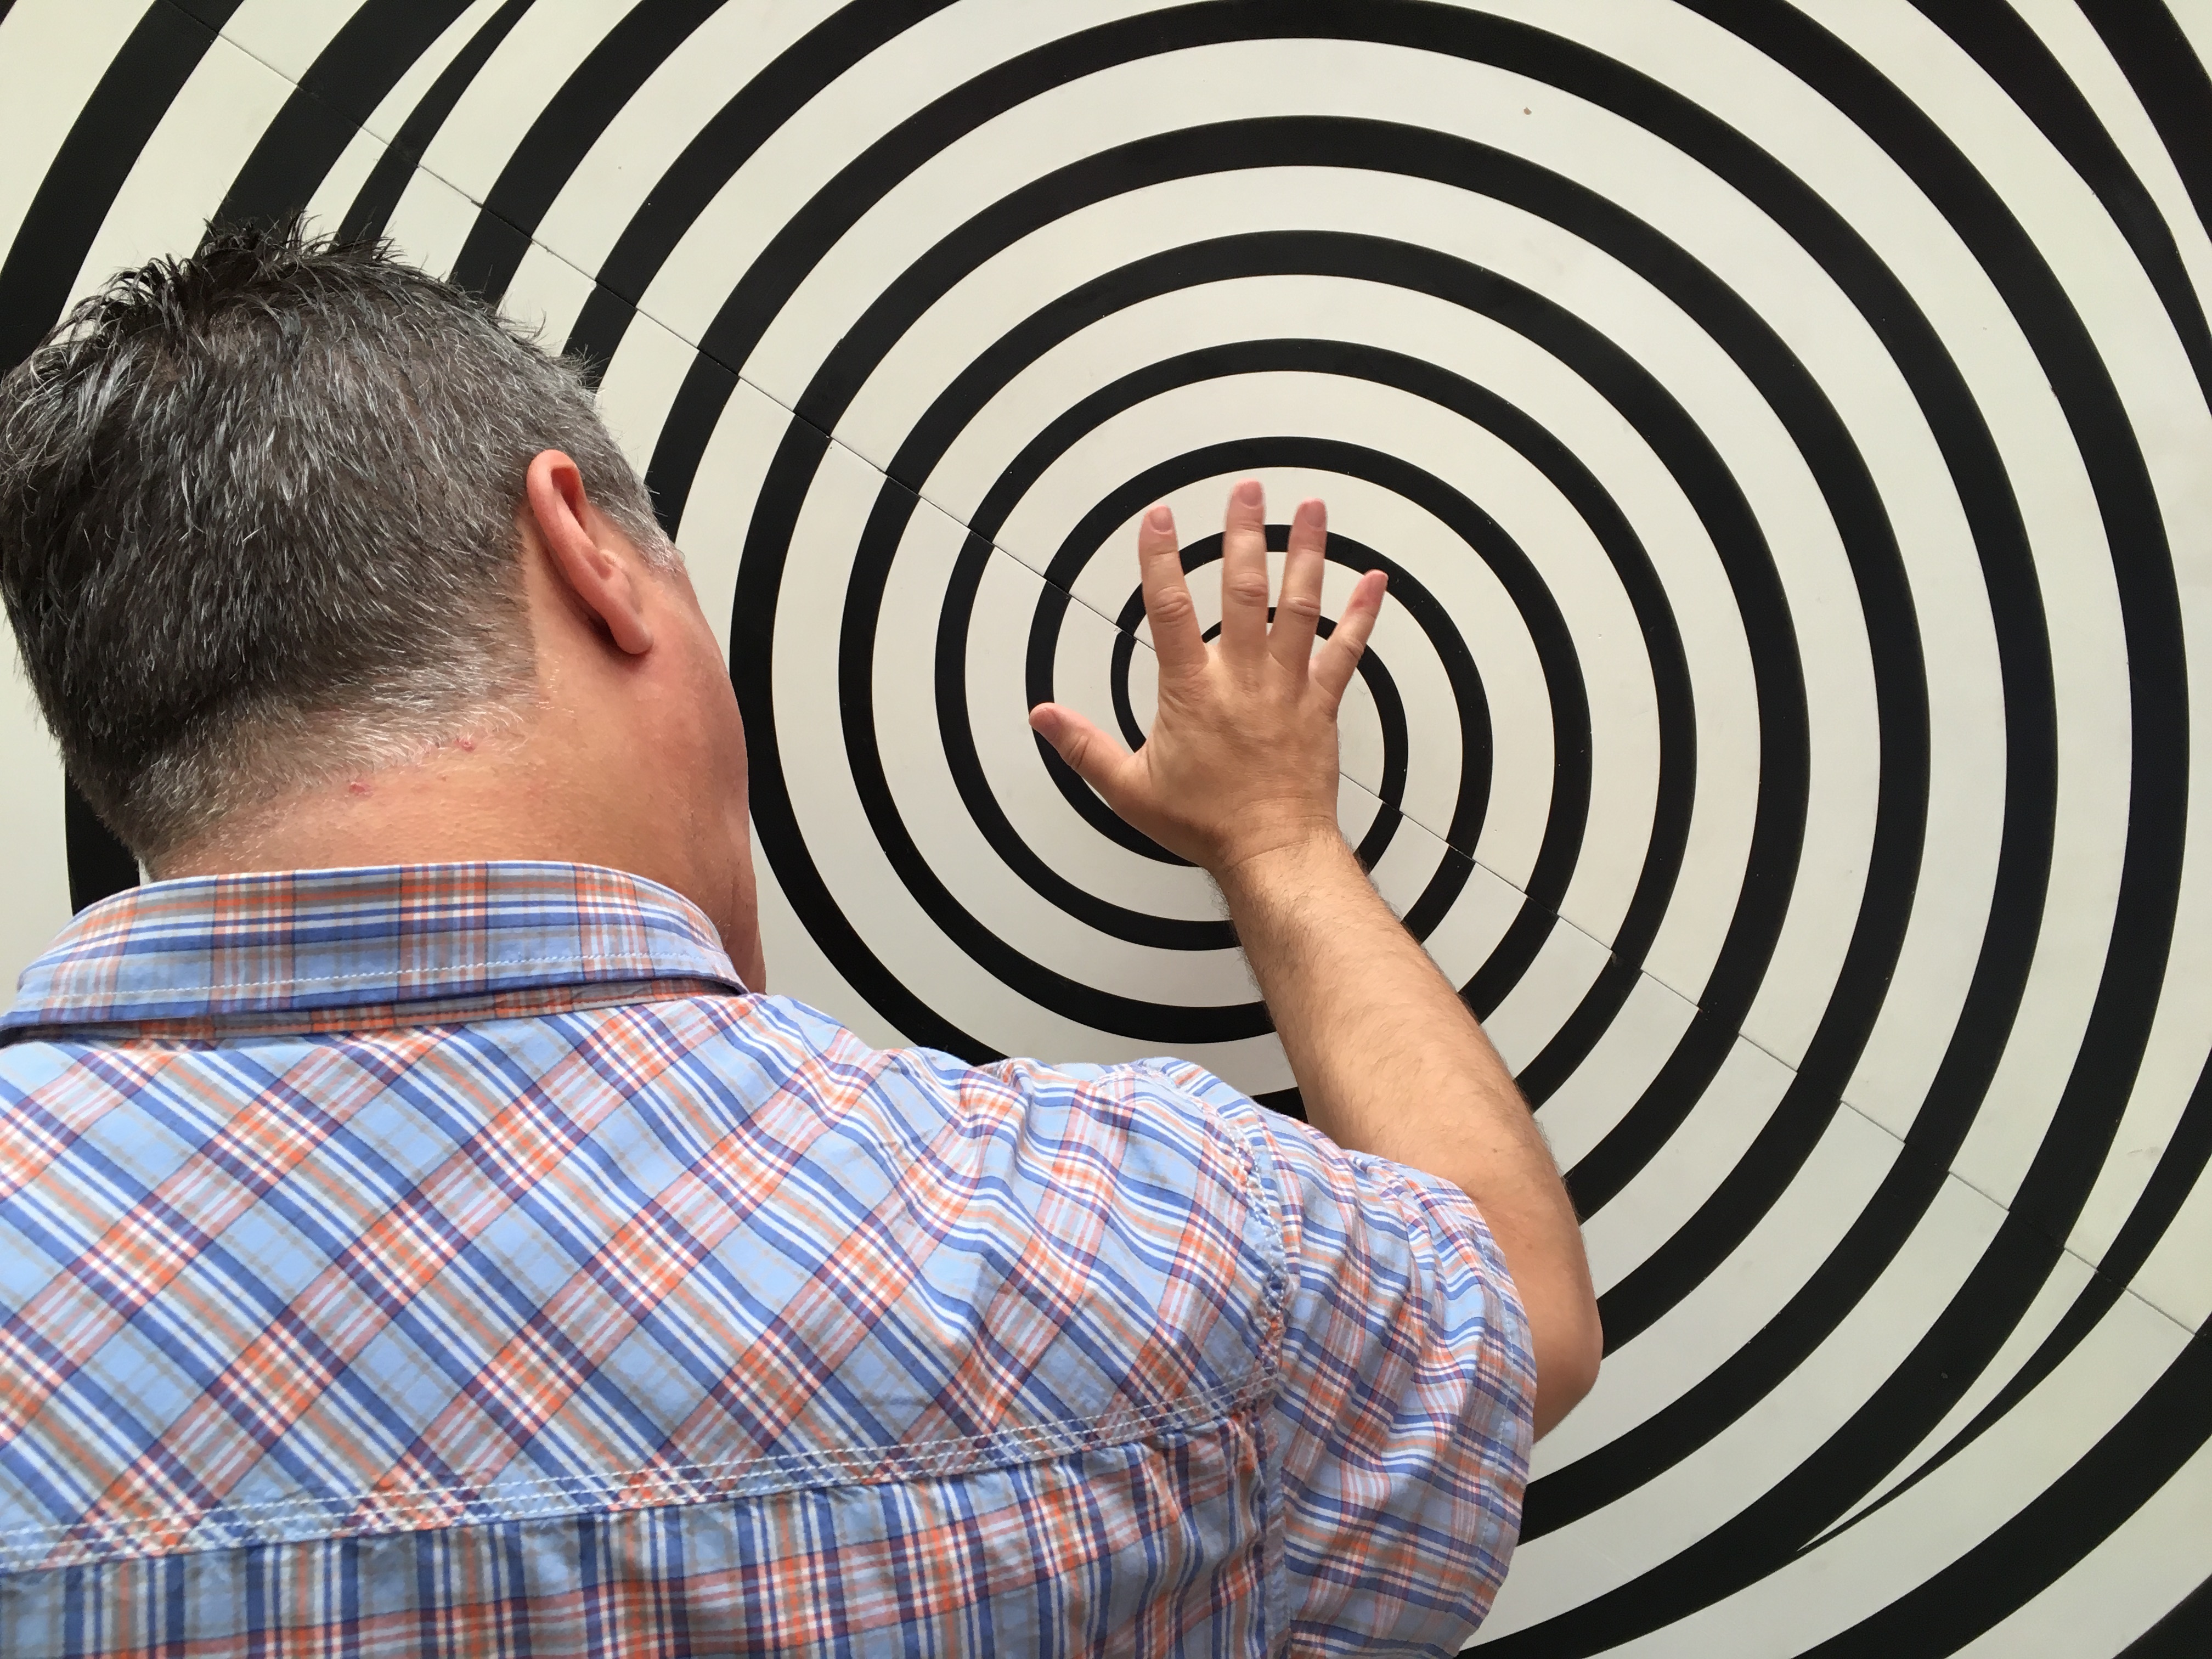
circle, design, organ, human positions